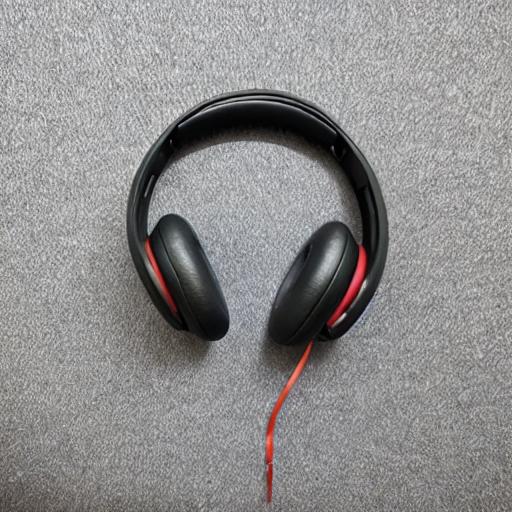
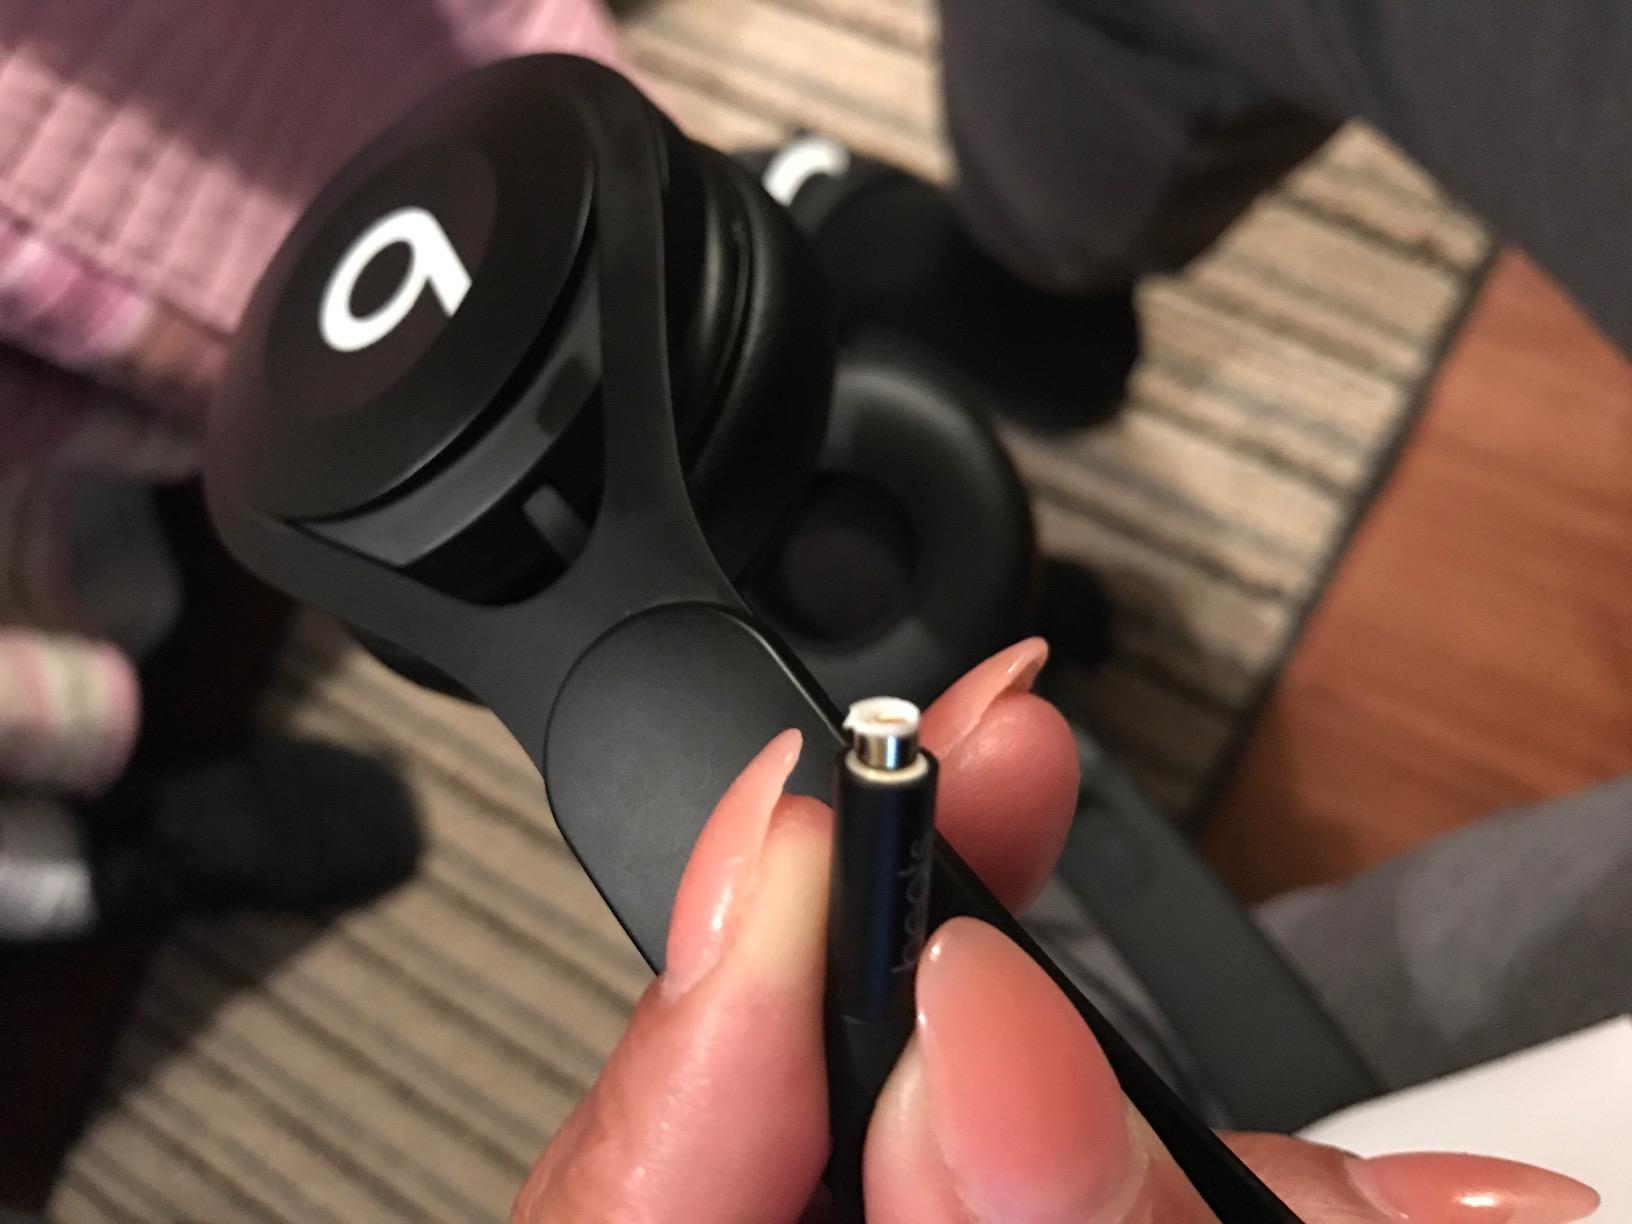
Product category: headphones
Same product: no